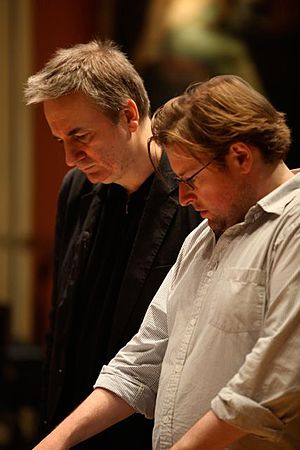
Art of Noise
The Art Of Noise er en musikgruppe fra London, England. Gruppen blev dannet i 1983 af producer Trevor Horn.